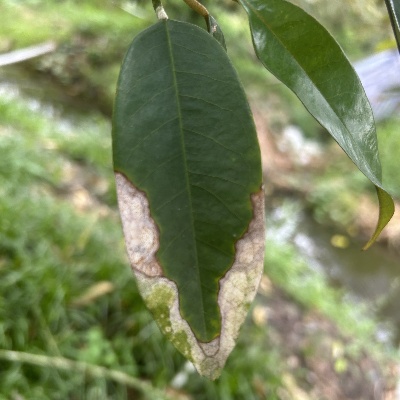
Label: Leaf_Colletotrichum